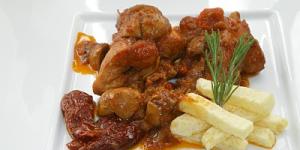
conejo de corral guisado